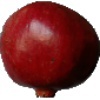
Label: pomegranate